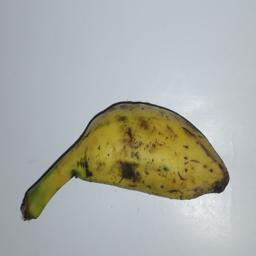
Banana variety: Champa Kola